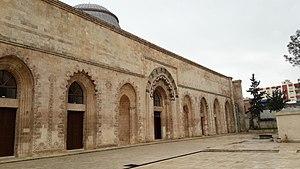
Kızıltepe est une ville de Turquie qui comptait 125 455 habitants en 2008. Cette ville faisait partie de la Syrie jusqu'au Traité de Lausanne où elle fut cédée à la Turquie par les Alliés de la Première Guerre mondiale.